Shin-Kiba Station

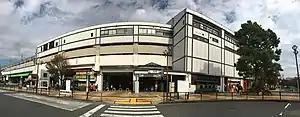
In front of the station, 2020

is a railway station in Kōtō, Tokyo, Japan, operated jointly by Tokyo Metro, East Japan Railway Company (JR East), and Tokyo Waterfront Area Rapid Transit (TWR).